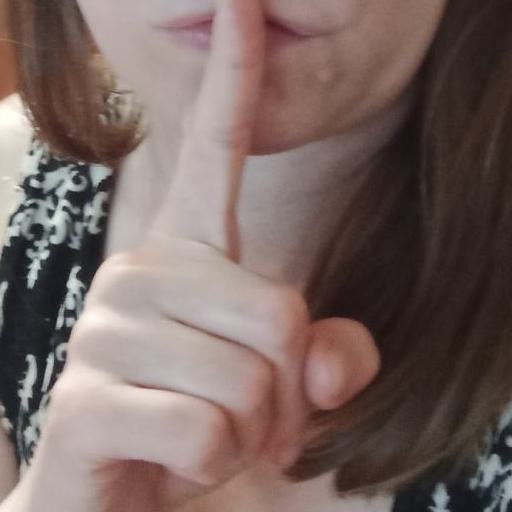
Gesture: mute